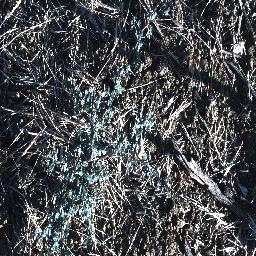
Label: prickly_acacia